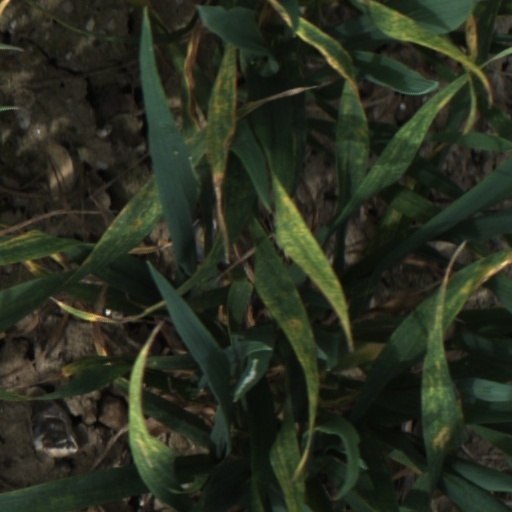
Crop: wheat